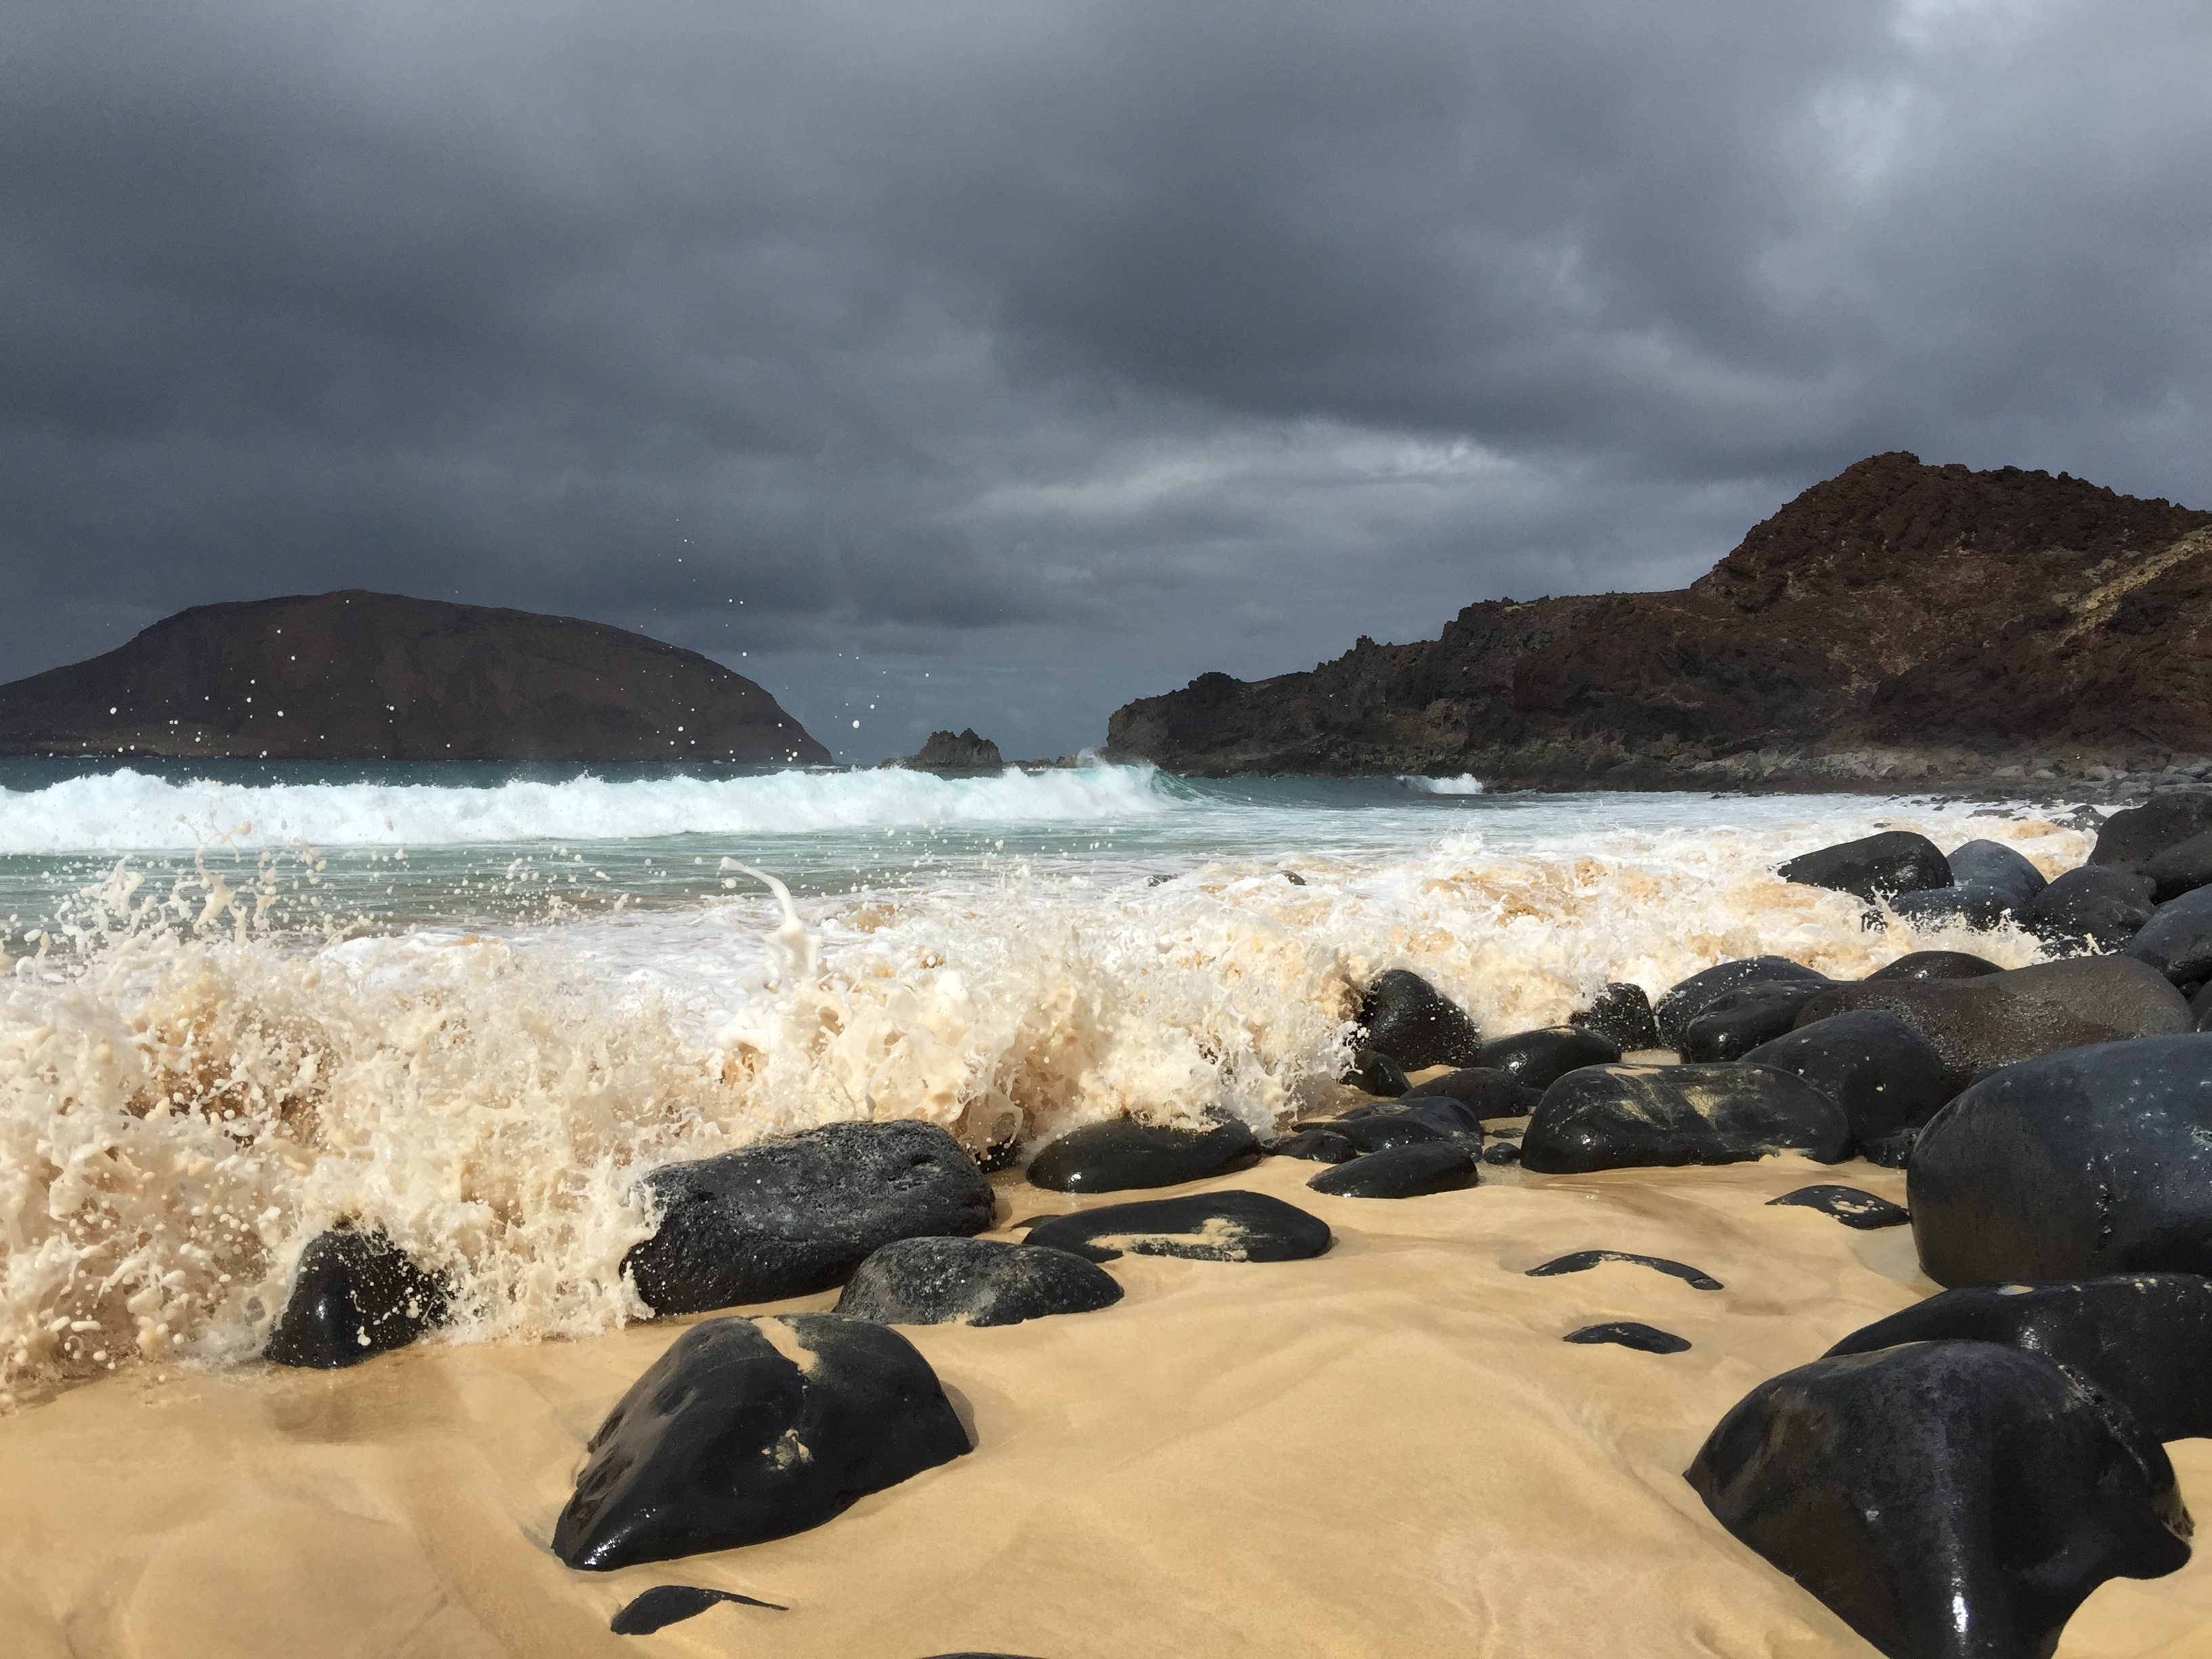
beach, landscape, sea, coast, water, sand, rock, ocean, mountain, cloud, shore, wave, weather, bay, material, body of water, loch, lanzarote, wind wave